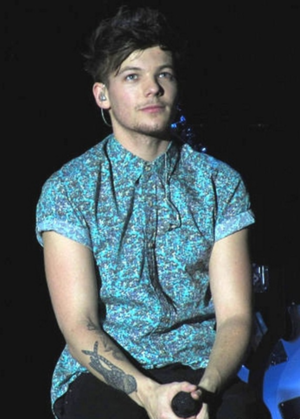
Louis Tomlinson
Tomlinson i Clyde Auditorium, Glasgow, 27. februar 2013
Louis William Tomlinson er en engelsk popsanger for boybandet One Direction, sangskriver og semi-professionel fodboldspiller, der i øjeblikket spiller i Doncaster Rovers i Football League One. D. 22. januar 2016 blev Louis far til sin søn Freddie Reign Tomlinson.